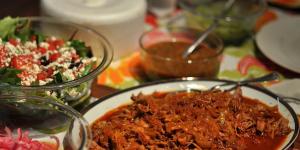
cochinita pibil en olla express